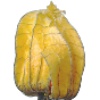
Label: Physalis with Husk 1